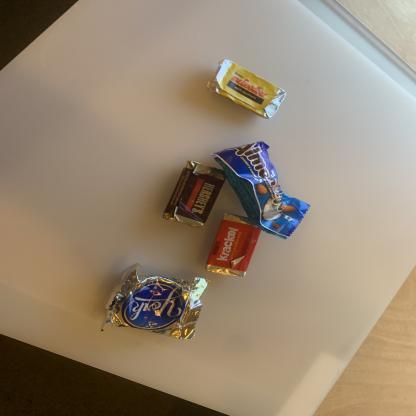
Label: plastics